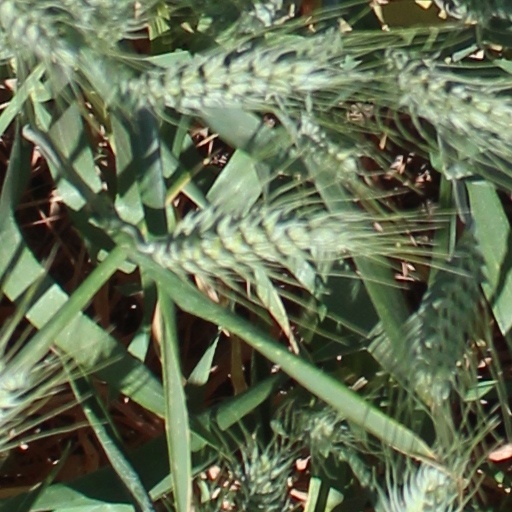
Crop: wheat